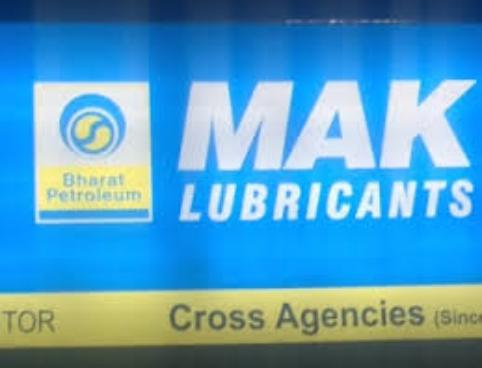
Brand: mak lubricants
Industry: Necessities